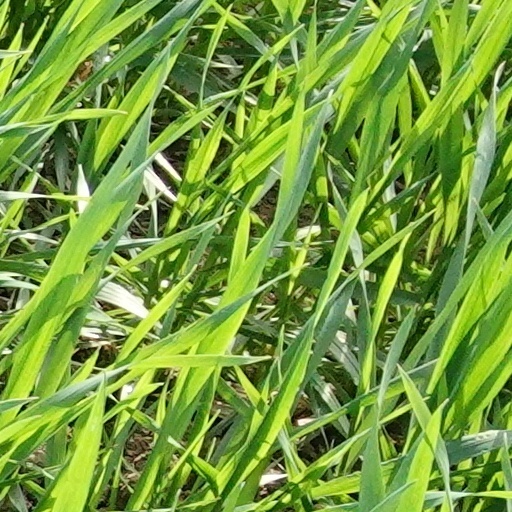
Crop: wheat